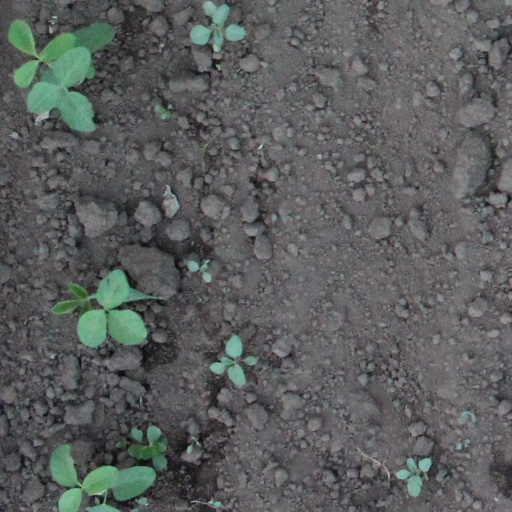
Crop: soybean